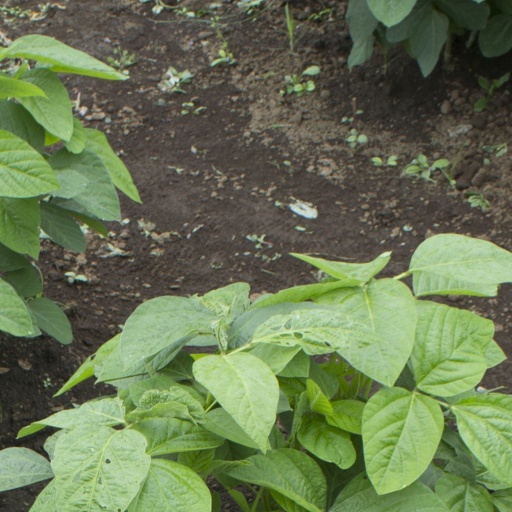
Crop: soybean